Sabtang Church

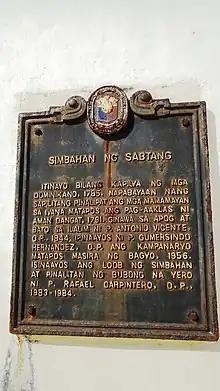
Church NHI historical marker

Sabtang was recognized as a mission vicariate in 1844, more than a century after the forced evacuation of the Isabtangs following the execution of the local datu Aman Dangat of Malacdang for alleged murder of the Cagayano agents sent by the Spaniards to the island in 1791 to procure supplies. When the Isabtangs transferred to Ivana, the church was left neglected.